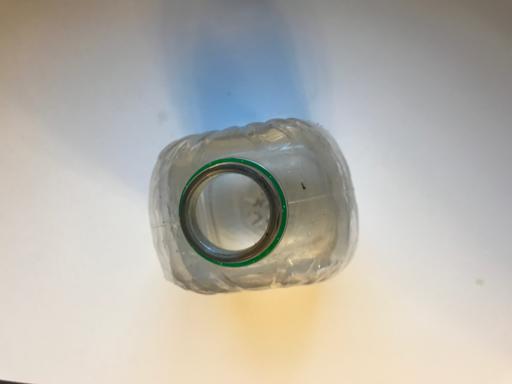
Label: plastic